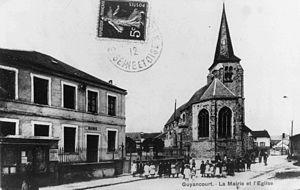
La Mairie-Ecole et l'église en 1912. Carte Postale de 1912
Guyancourt est une commune française située dans le département des Yvelines en région Île-de-France à 20 km au sud-ouest de Paris. Elle fait partie de la communauté d'agglomération de Saint-Quentin-en-Yvelines.